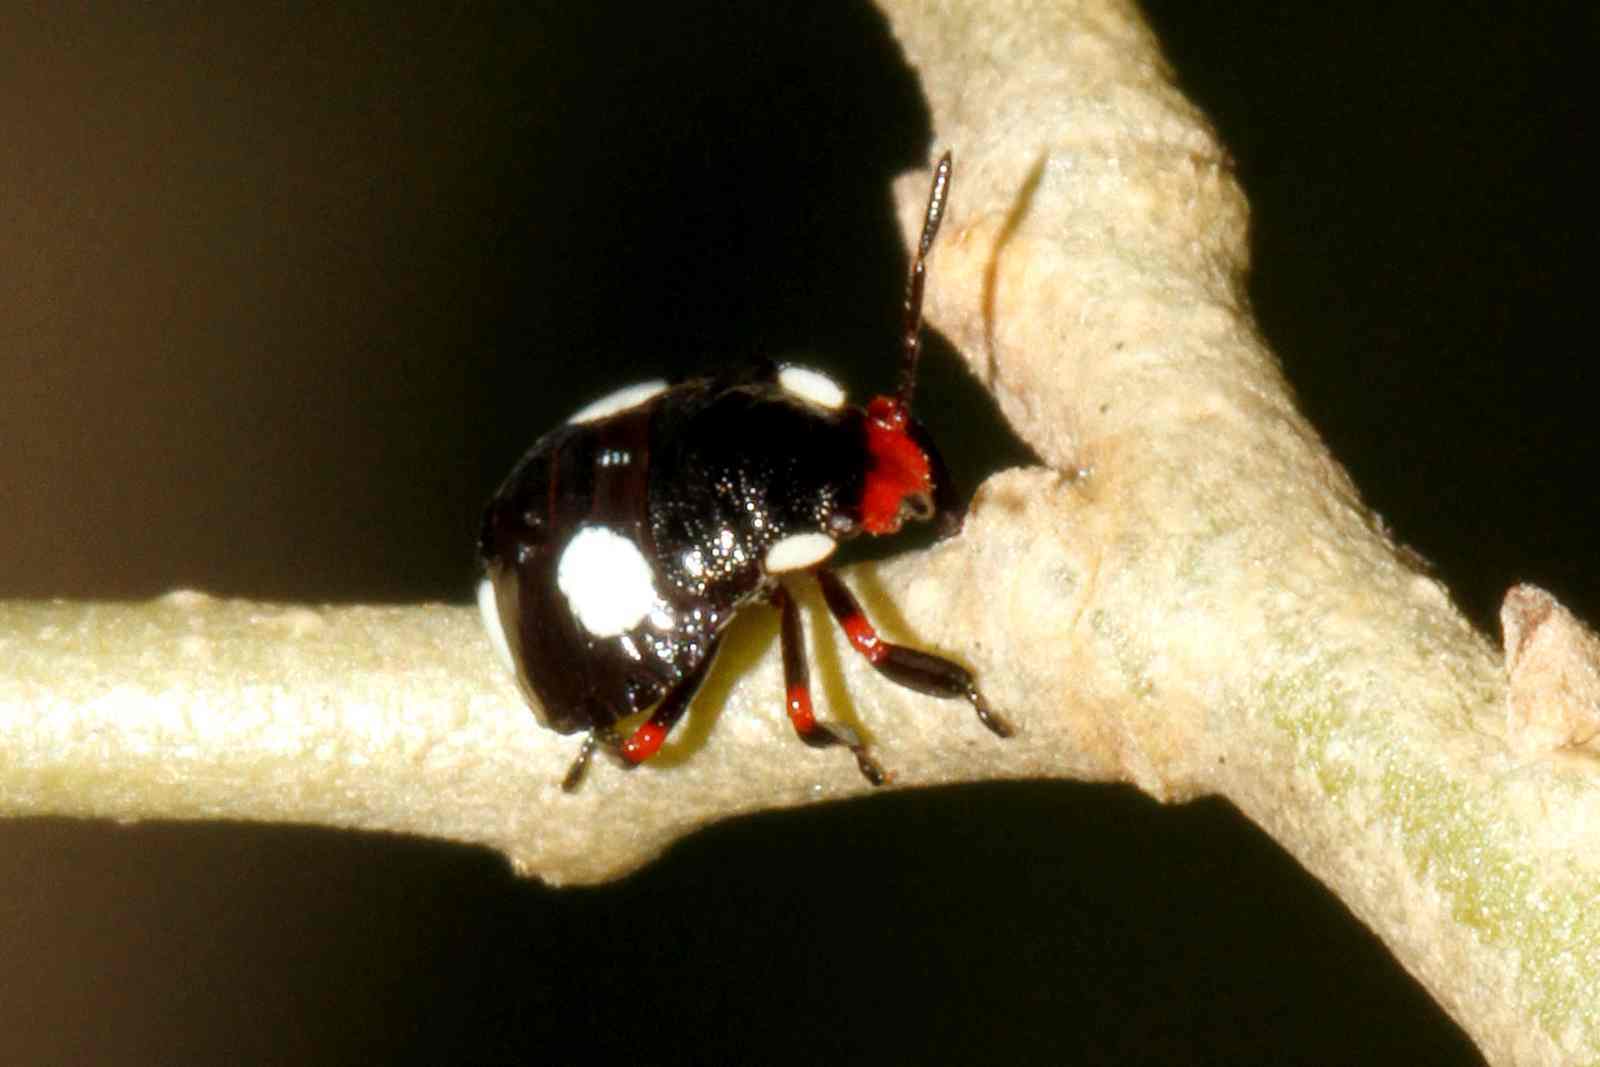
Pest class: stink_bug